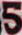
Number: 5